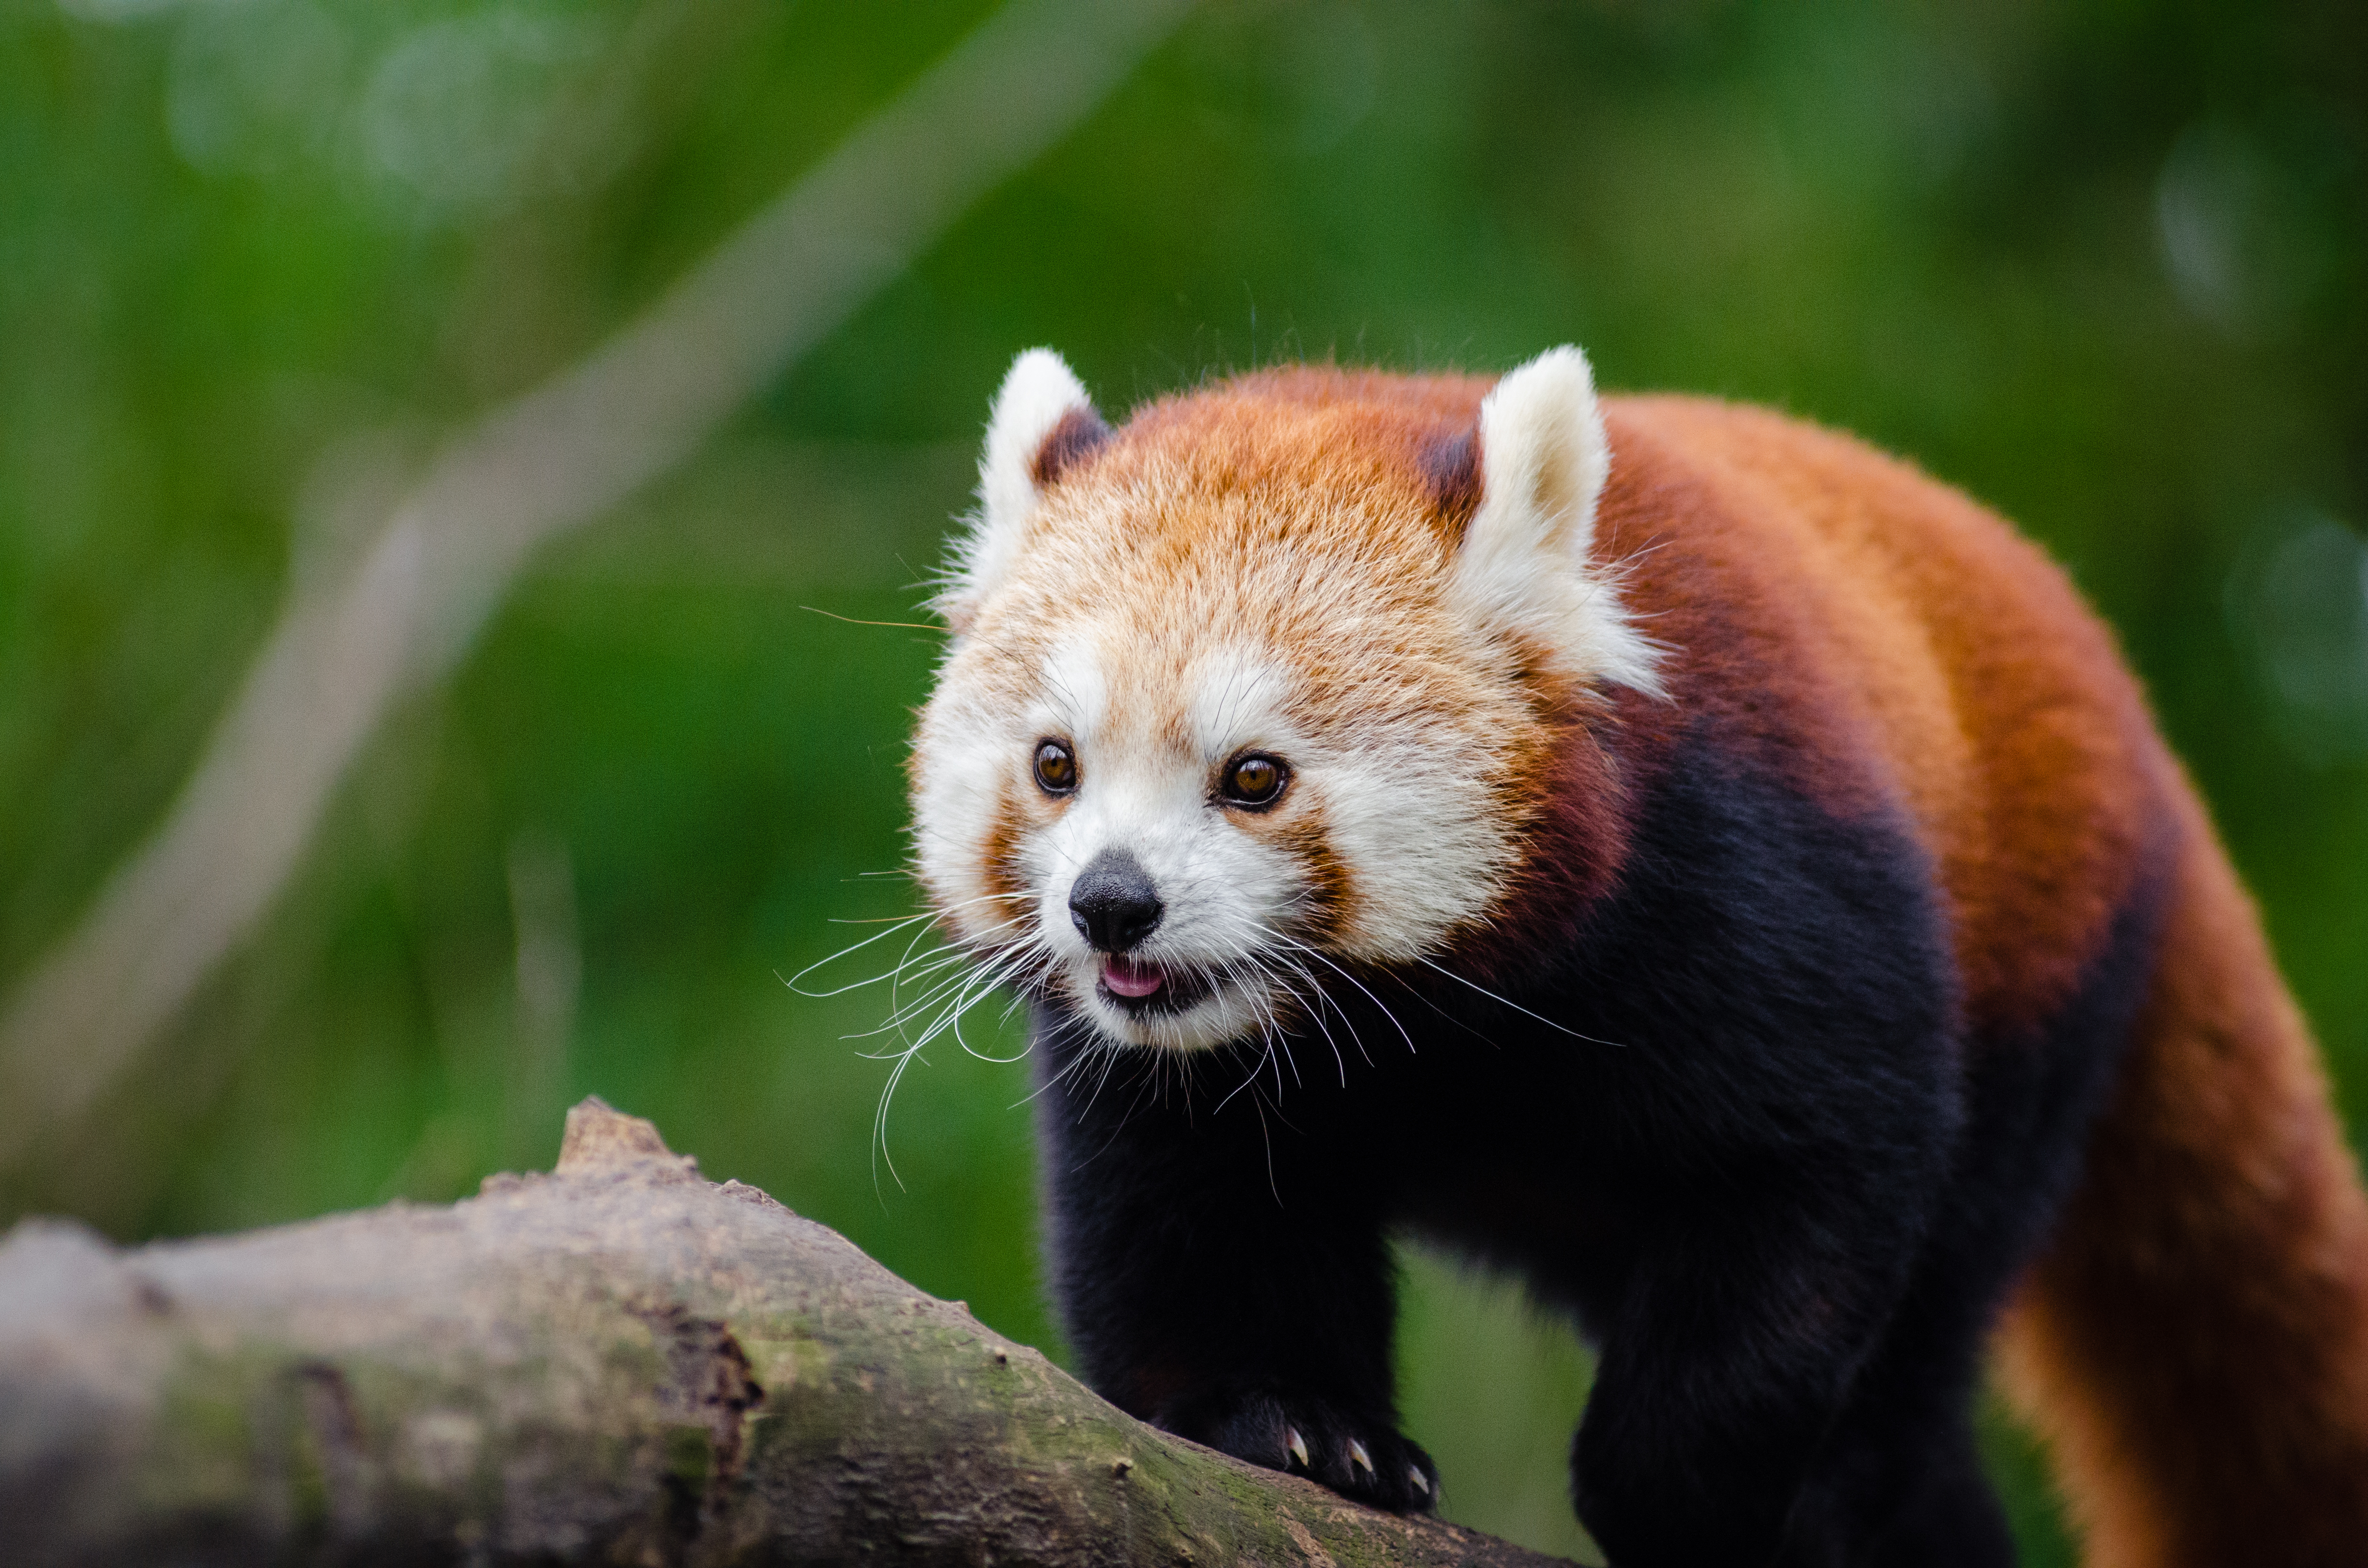
tree, nature, cold, winter, bokeh, vintage, sweet, feet, animal, cute, female, wildlife, zoo, fur, orange, young, green, high, red, foot, mammal, nikon, fauna, red panda, panda, 2015, face, nose, whiskers, paw, tail, animals, ears, endangered, vertebrate, germany, deutschland, natur, paws, tier, iso, fell, gesicht, baum, adorable, bamboo, d7000, roter, kleiner, niedlich, sues, suess, species, bedrohte, tierart, tierpark, weiblich, jungtier, jung, ohren, schwanz, nase, bedroht, ailurus, fulgens, mozilla, firefox, wochenende, weekend, kalt, gr n, s s, carnivoran